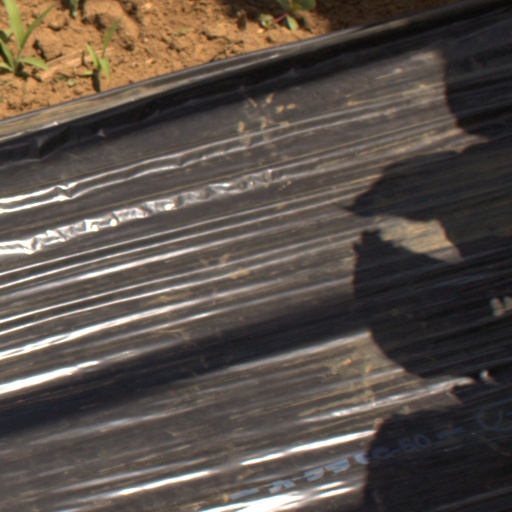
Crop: Jerusalem artichoke